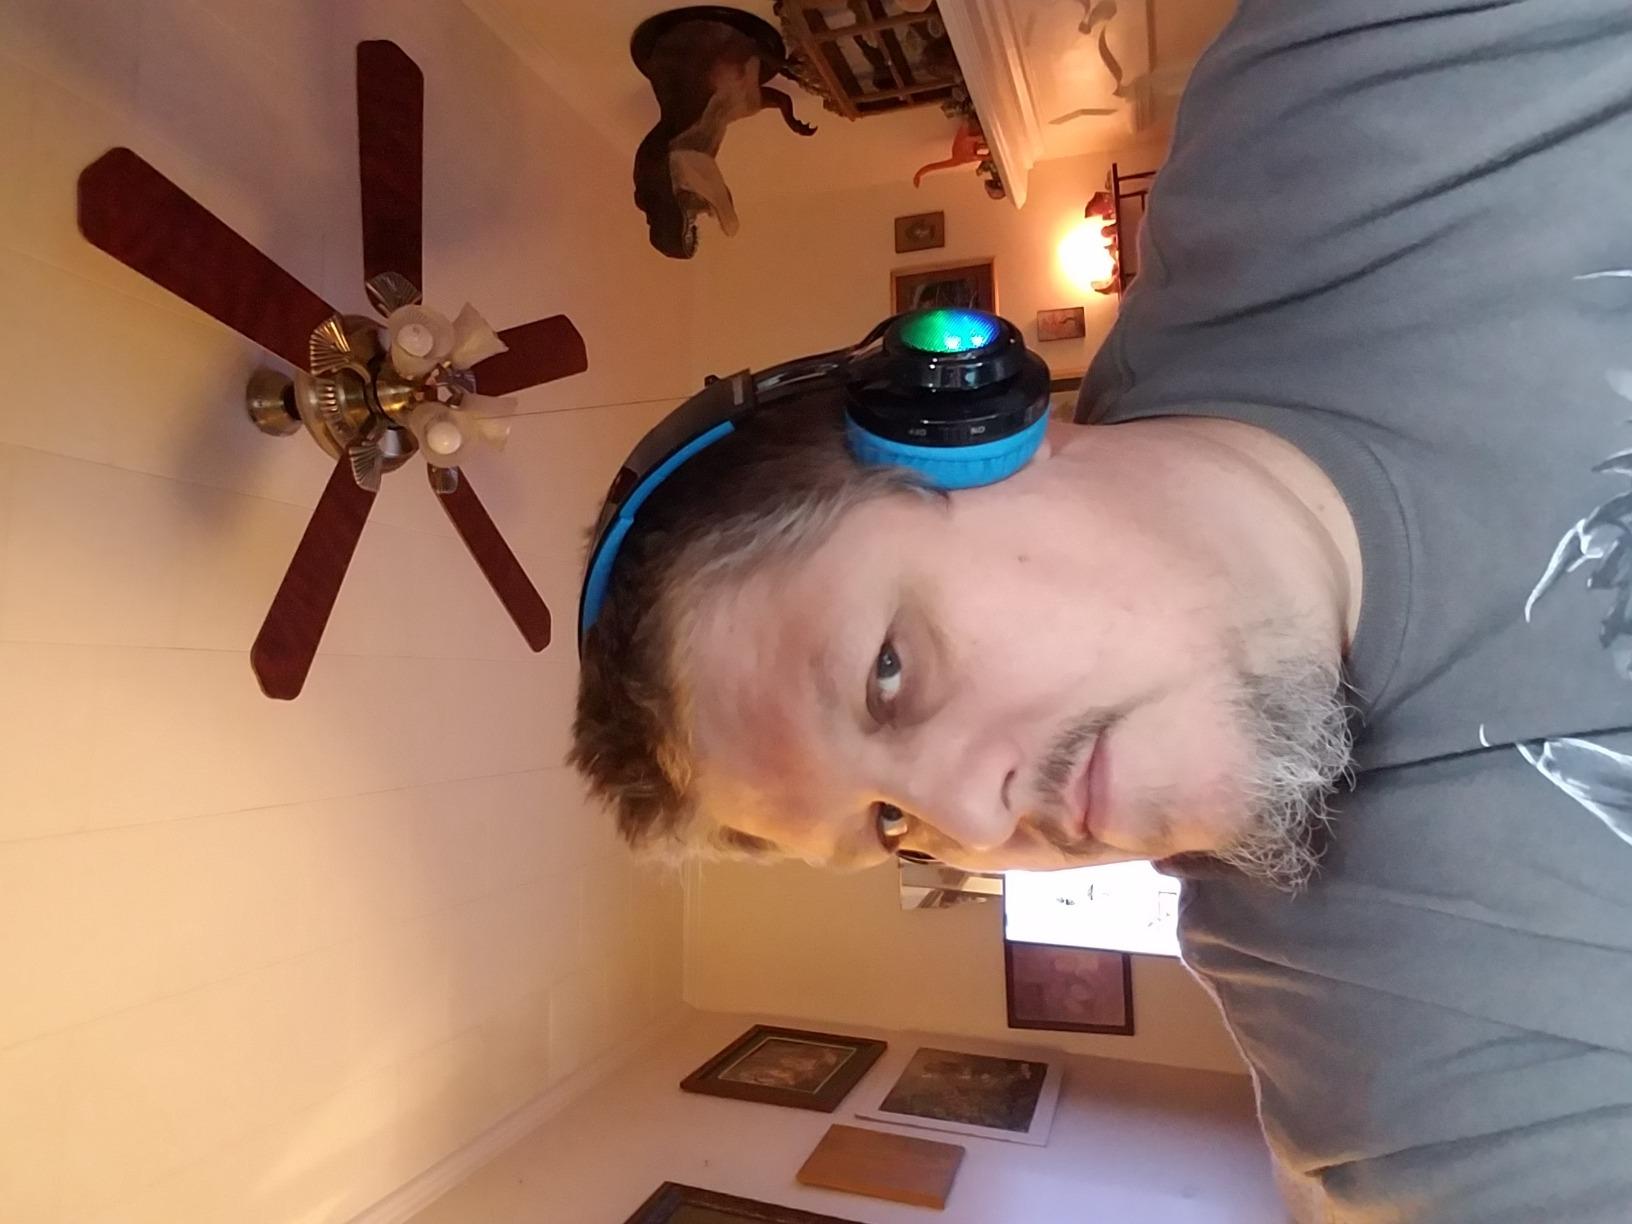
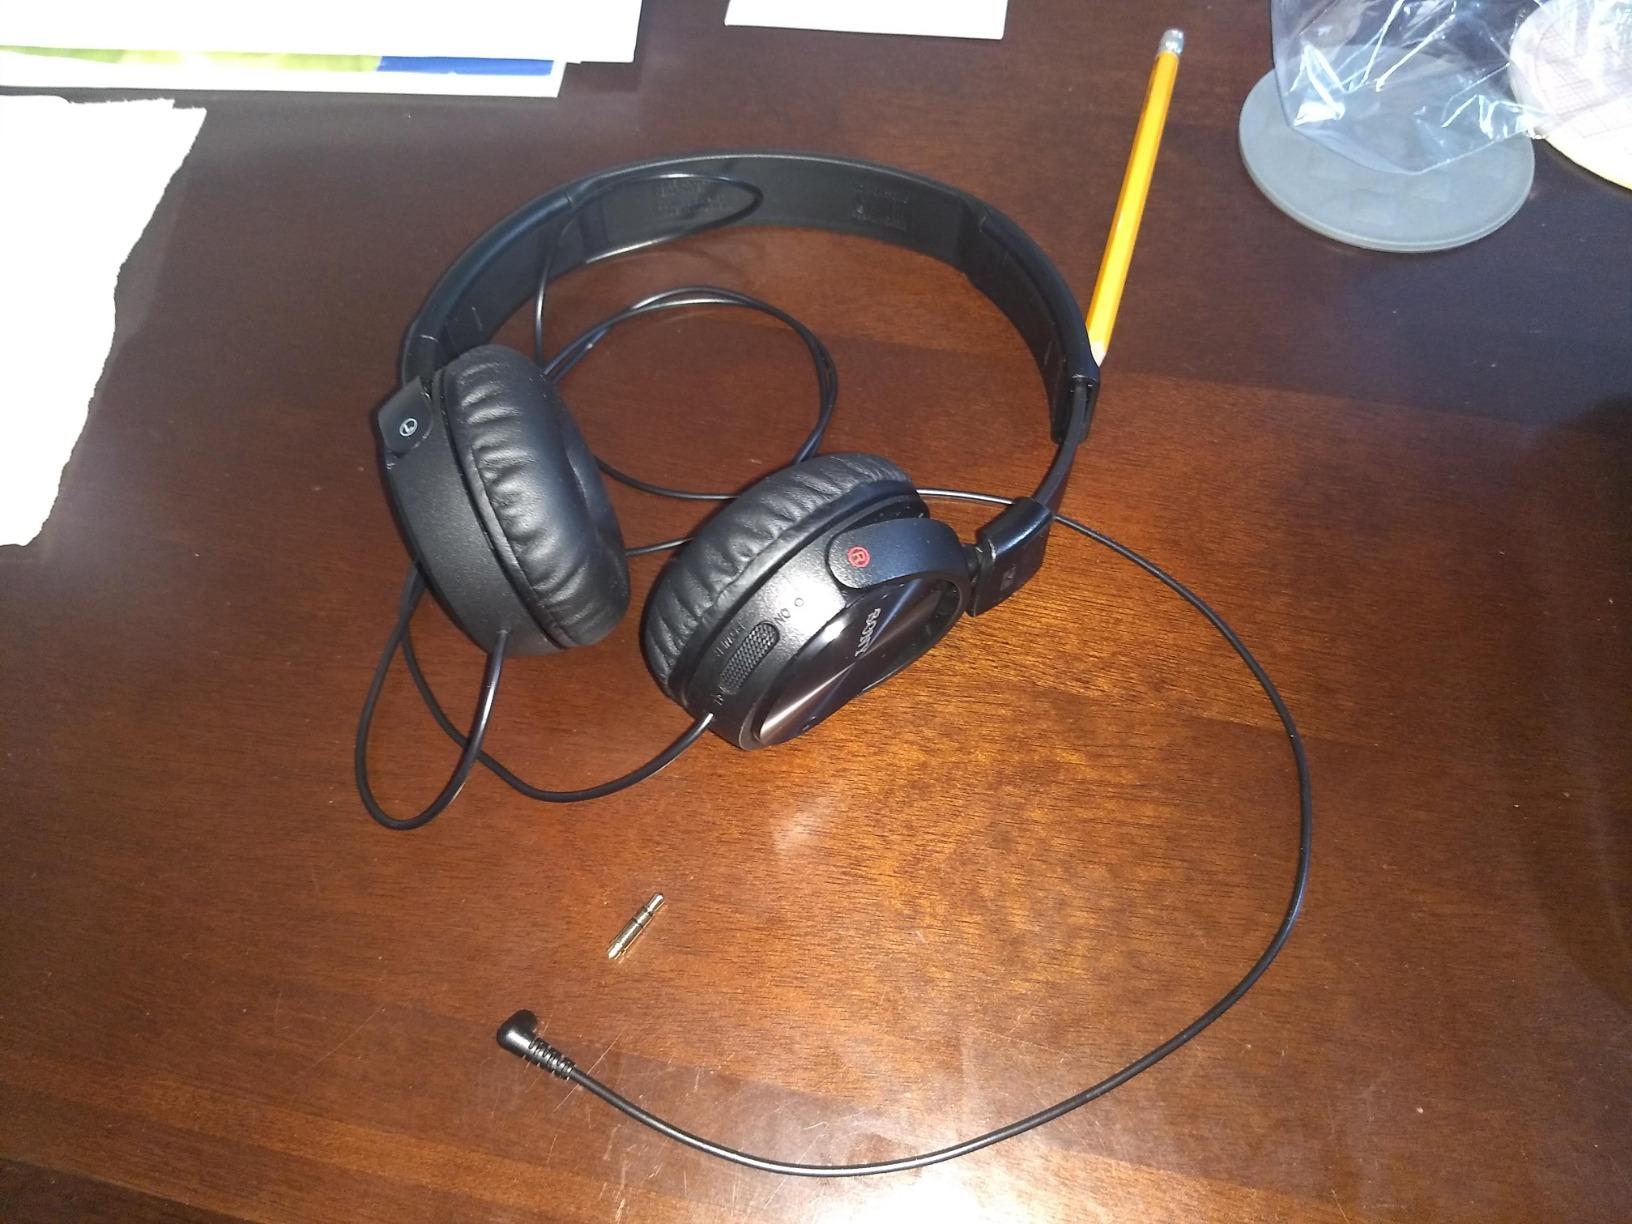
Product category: headphones
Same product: no